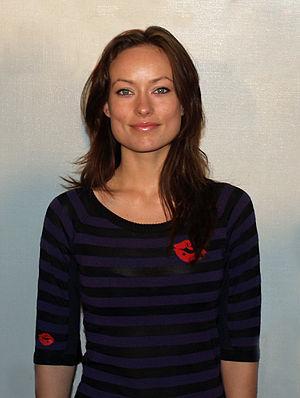
La liste des récompenses et nominations de Dʳ House récapitule toutes les distinctions reçues par la série américaine Dr House.
Dʳ House est une série télévisée américaine en 177 épisodes de 42 minutes et répartis sur huit saisons, créée par David Shore et diffusée du 16 novembre 2004 au 21 mai 2012 sur le réseau Fox et en simultané au Canada sur le réseau Global.